A Whisky Kiss

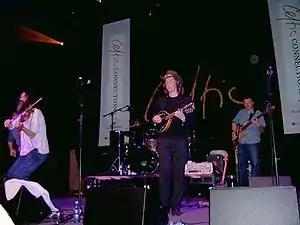
Shooglenifty playing live in 2007.

"A Whisky Kiss" is entirely instrumental album that combines Scottish folk underpinnings with techno and worldbeat music, and the end result was an album described as "akin to a modern musical jaunt around the world" that "further cemented the band’s reputation as wild crossover artists transcending categories and genres." Dave Sleger of Allmusic said that part of the band's, and the album's uniqueness lies in the fact that, "as a rock band, they've chosen to utilize their indigenous musical upbringing in a modern application. They do not limit themselves either." The band coined the genres "acid croft" and "acid ceilidh" to describe the music, whilst "Worldbeat International" said the album had "off-centre stylings". Dave Beeby said the album has a "tight album sound" and that the band "play the sort of tunes which at first sound vaguely familiar but you've been lulled into a false sense of security. A sound here, a strange sound there, a sequence played in an odd way all make you sit up and take notice." Most tracks are led by fiddle, mandolin or the banjax, an instrument which has been created by its player Garry, and behind, or sometimes in front of those components are driving bass and drums, with a touch of acoustic guitar thrown in for good measure. Beeby said that the music on the album "is based on the first album but has moved on a few steps. The tunes are mostly self-penned using a variety of rhythms and odd vocal effects creating something which is unique, a word too often used, but in this case meant."